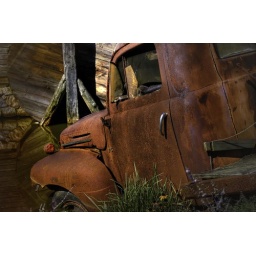
Rusty truck in water